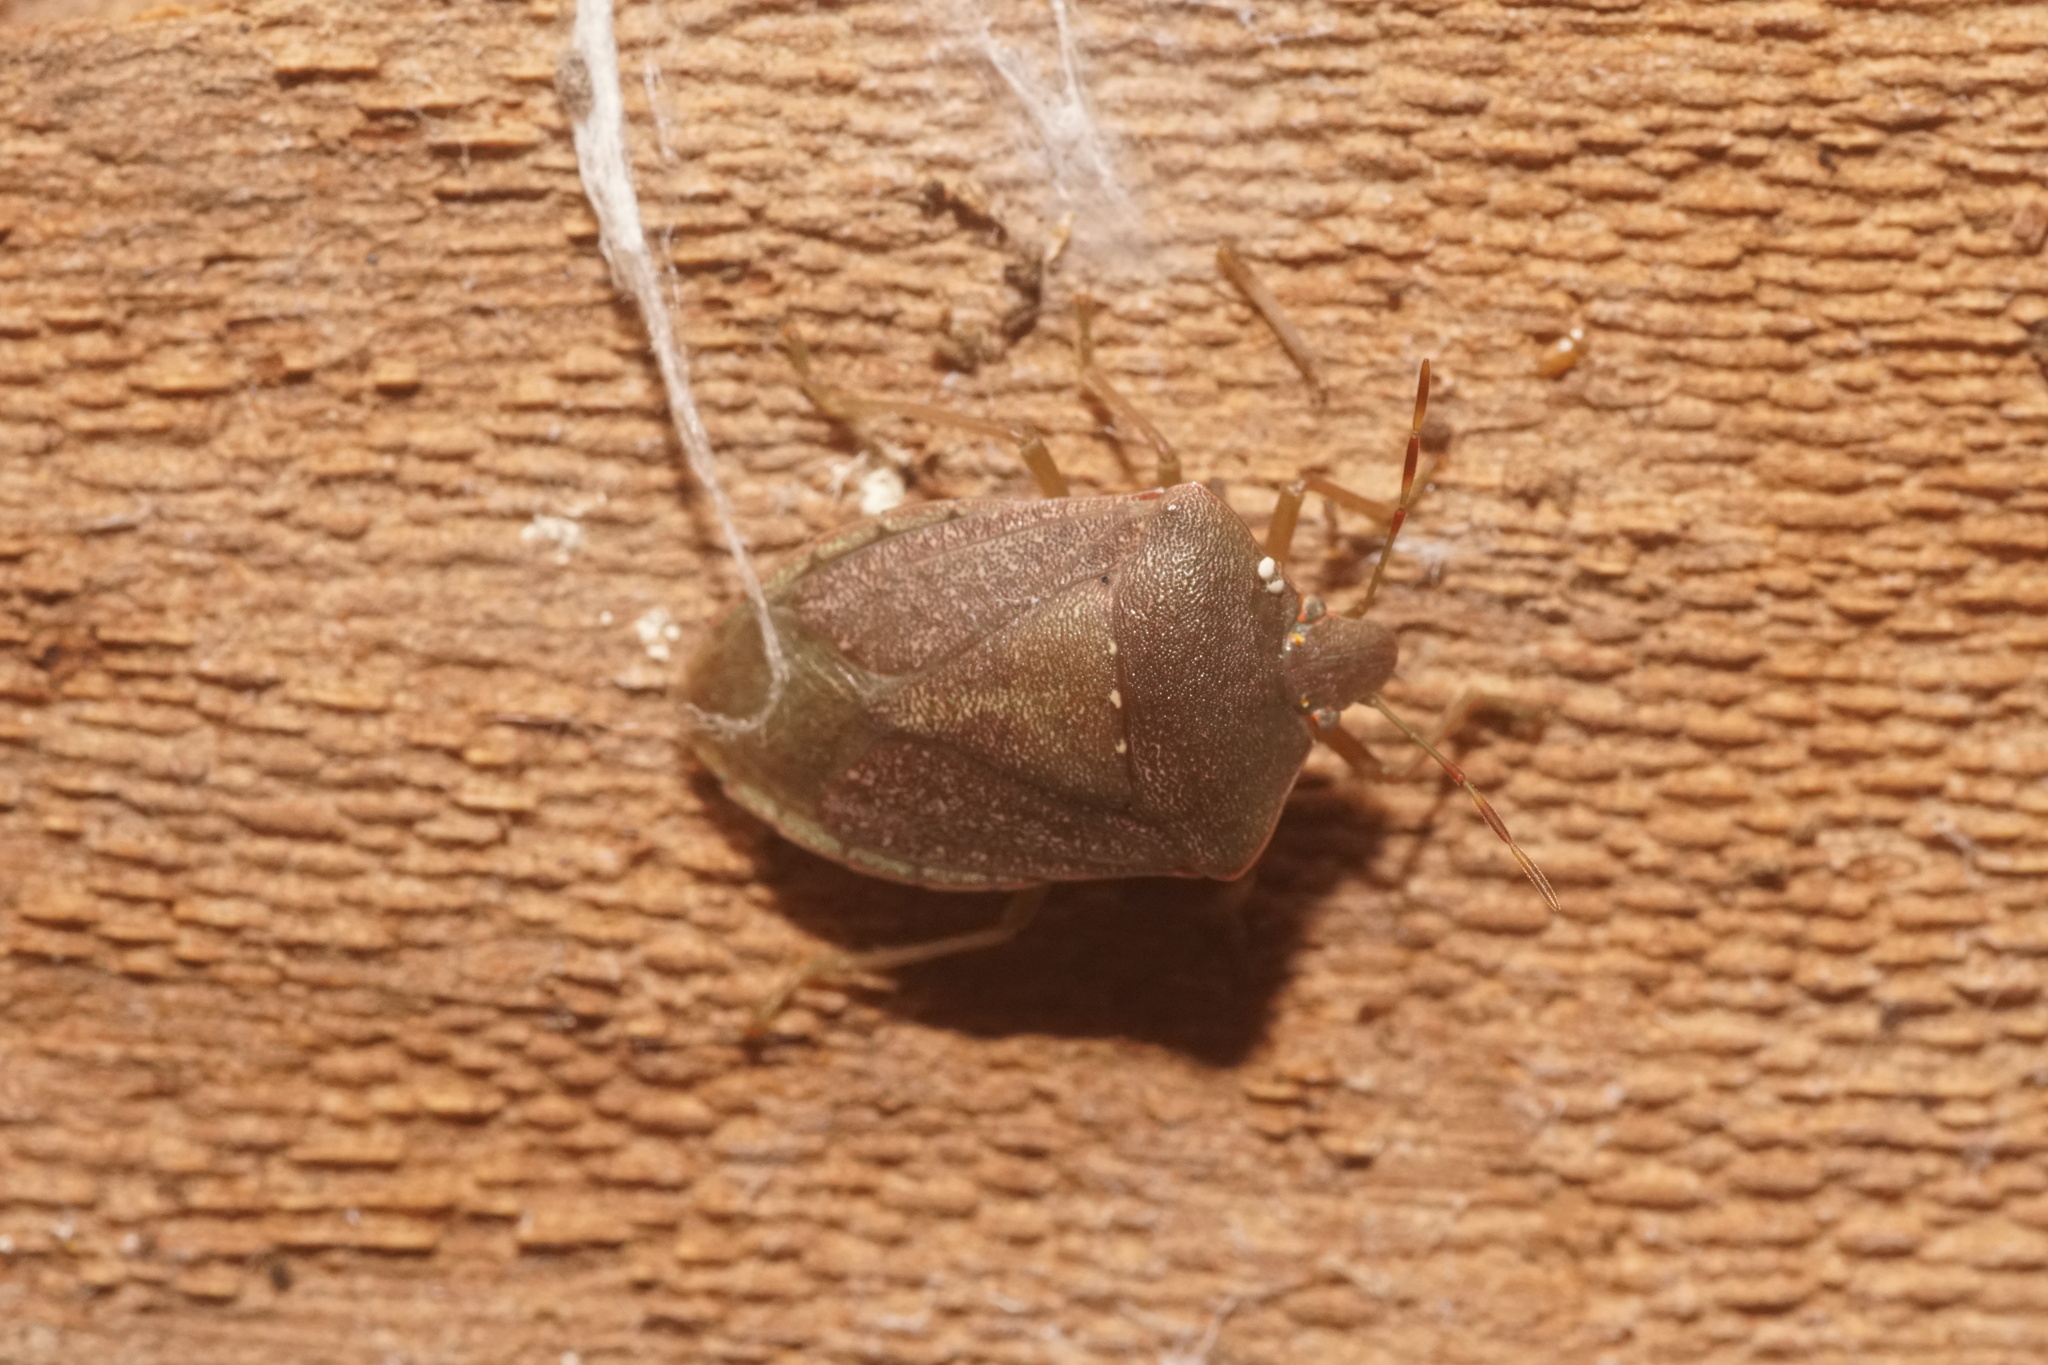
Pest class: stink_bug